The Game: Towards Zero

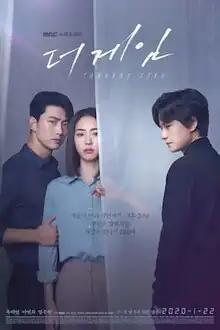
Promotional poster

The Game: Towards Zero is a 2020 South Korean television series starring Ok Taec-yeon, Lee Yeon-hee and Lim Ju-hwan. It aired on MBC TV from January 22 to March 12, 2020.